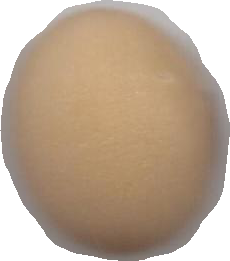
Variety: Anjasmoro